Failed back syndrome

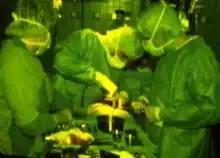
Spinal surgeons operating on a patient's back.

The number of spinal surgeries varies around the world. The United States and the Netherlands report the highest number of spinal surgeries, while the United Kingdom and Sweden report the fewest. Recently, there have been calls for more aggressive surgical treatment in Europe. Success rates of spinal surgery vary for many reasons.